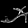
Label: Sandal